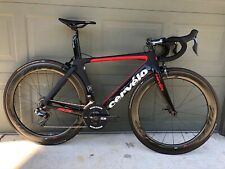
Vehicle type: Bikes